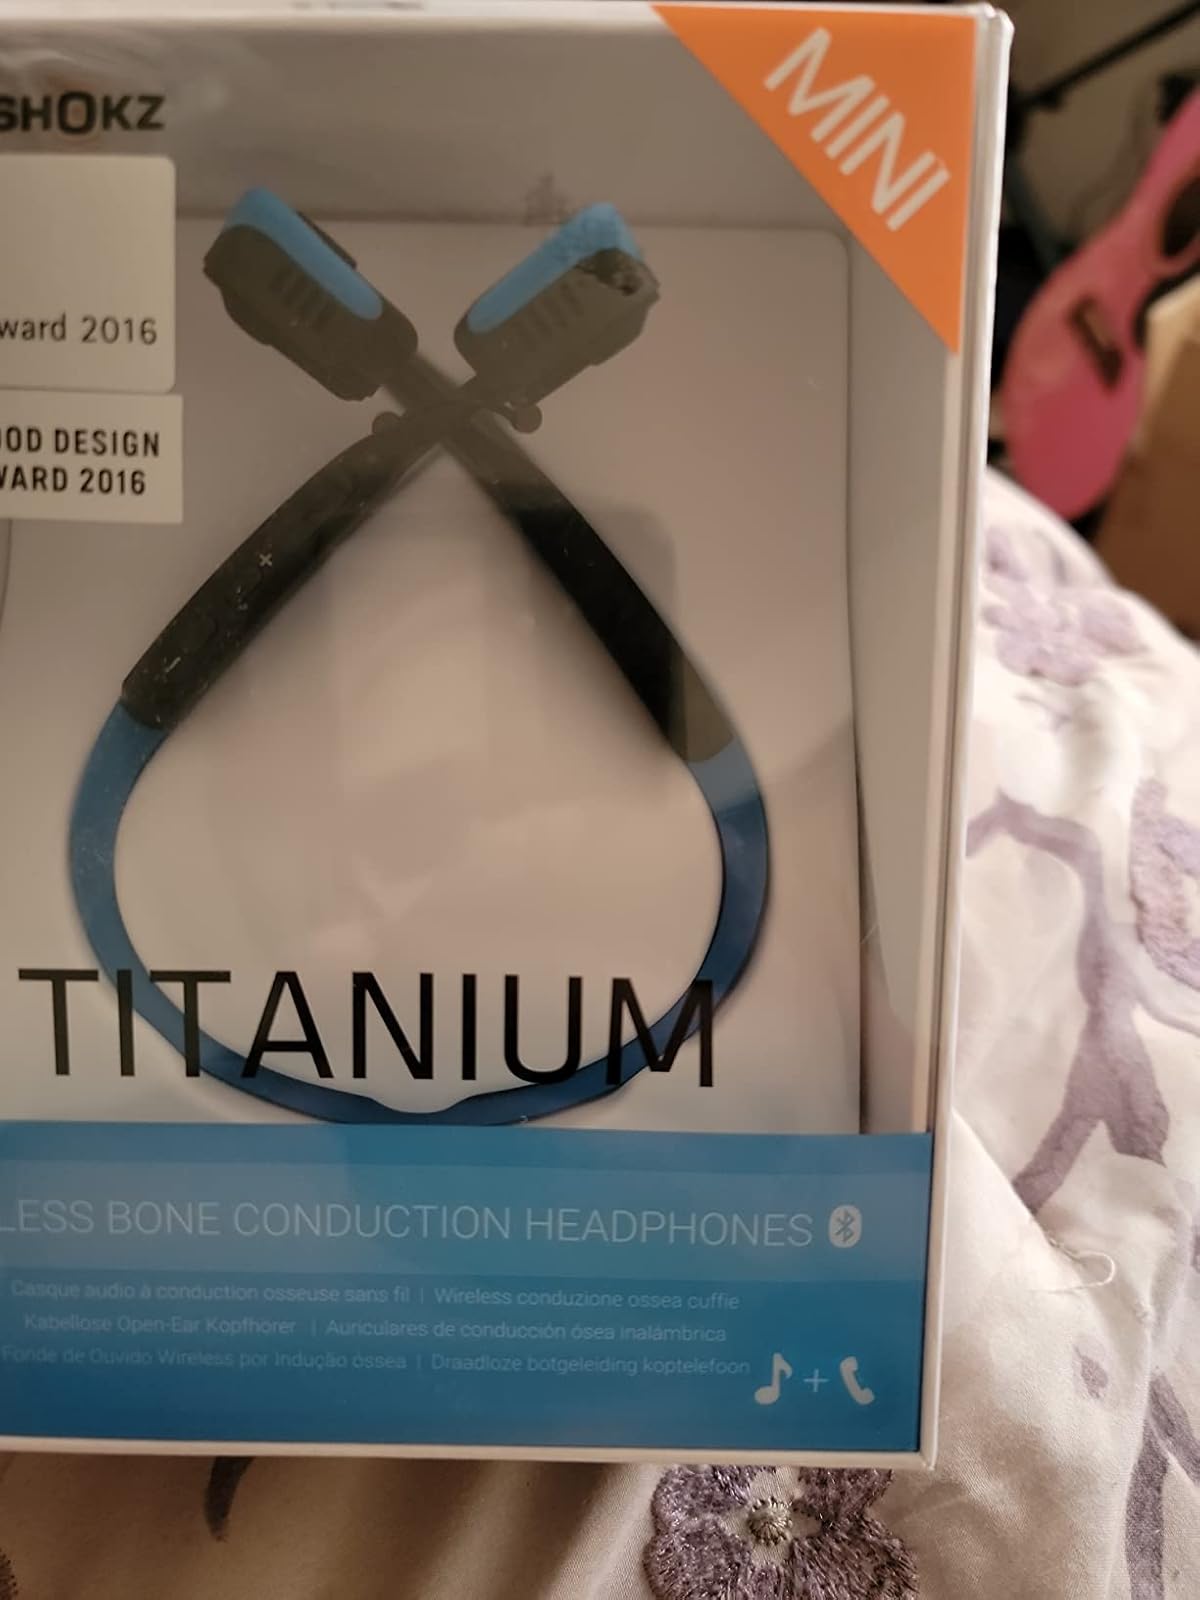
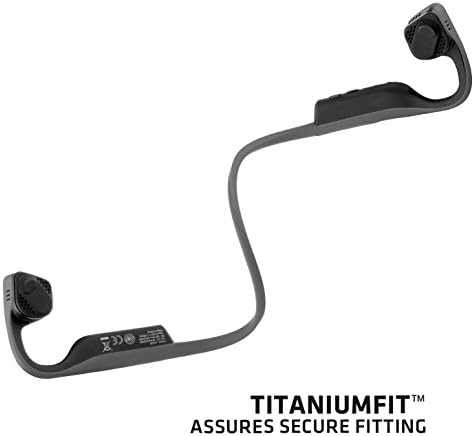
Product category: headphones
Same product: no